Chloe

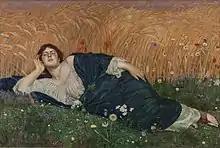
Demeter goddess of the harvest, who had the epithet Chloe

Chloe, also spelled Chloë, Chlöe, or Chloé, is a feminine name meaning "blooming" or "fertility" in Greek. The name ultimately derives, through Greek, from the Proto-Indo-European root , which relates to the colors yellow and green. In Greek the word refers to the young, green foliage or shoots of plants in spring. was one of the many epithets of the goddess Demeter. The French spelling is Chloé.